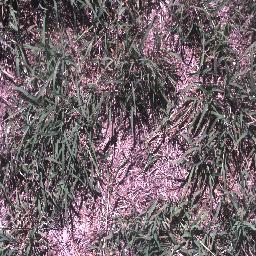
Label: negative